Downtown Wichita

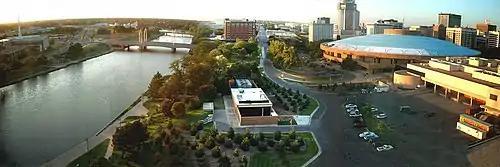
Century II Convention Center

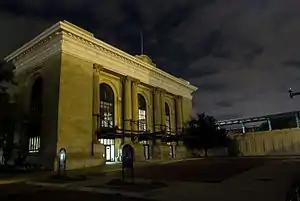
Union Station, Wichita's former passenger rail station (2009)

Broadway Street is the main north–south street through downtown; Douglas Avenue is the main east–west street. Other arterial roads include: Central Avenue, which runs east–west along the central business district's northern edge; Washington Avenue, which runs north–south along its eastern edge; and Kellogg Avenue (U.S. Route 54 and U.S. Route 400), which runs along its southern edge. The base point for the numbering of all postal addresses in the city and Sedgwick County is the intersection of Douglas Avenue and Main Street. Douglas is the divider between north and south; Main Street is the divider between east and west.